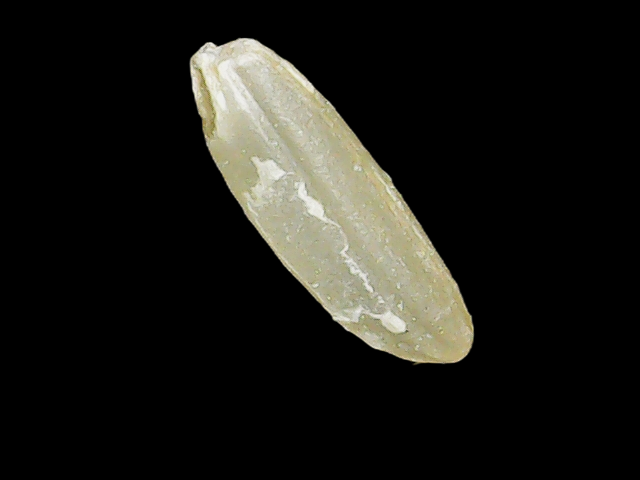
Rice variety: Binadhan17